Al Cowens

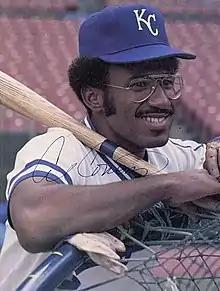

Alfred Edward Cowens, Jr. (October 25, 1951 – March 11, 2002) was an American right fielder in Major League Baseball. From through , Cowens played for the Kansas City Royals (1974–79), California Angels (1980), Detroit Tigers (1980–81) and Seattle Mariners (1982–86). He batted and threw right-handed.